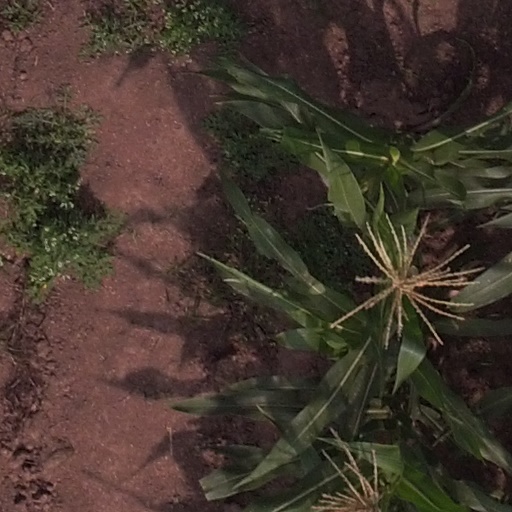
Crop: maize; corn